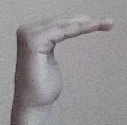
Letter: haa